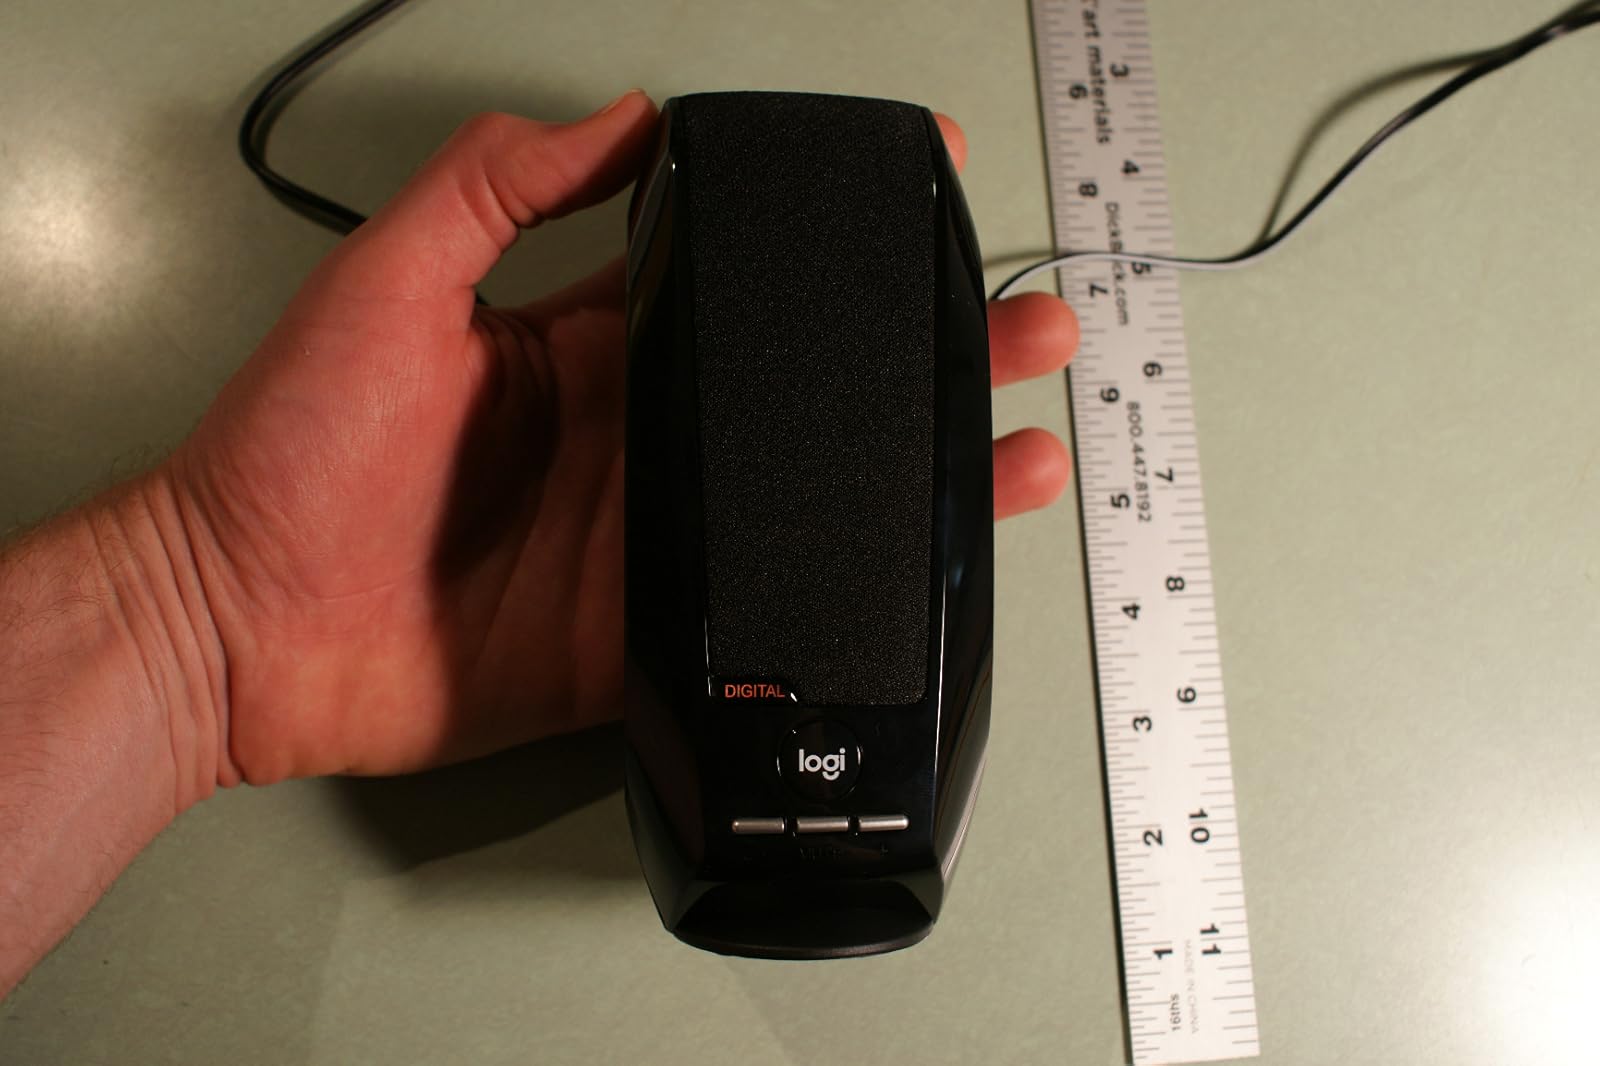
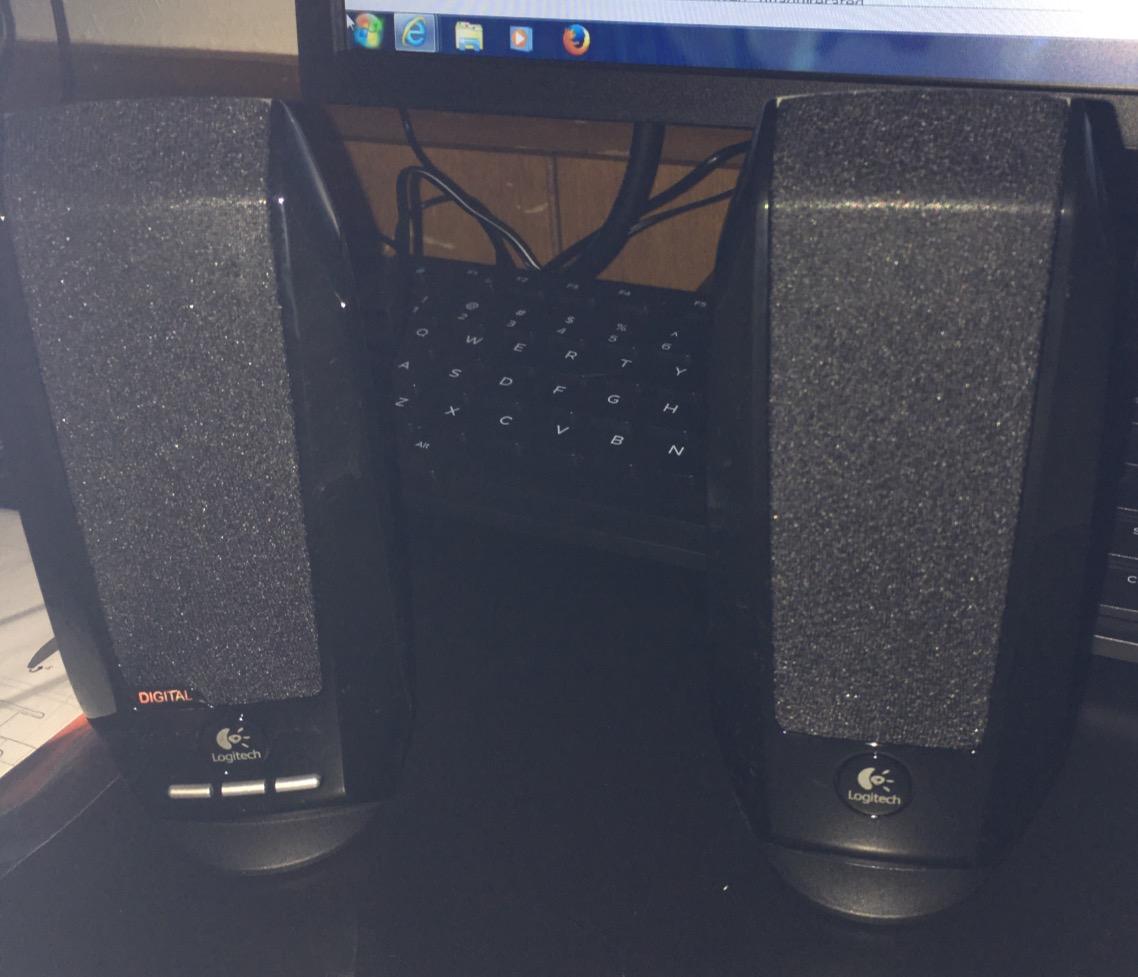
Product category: speaker
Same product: yes